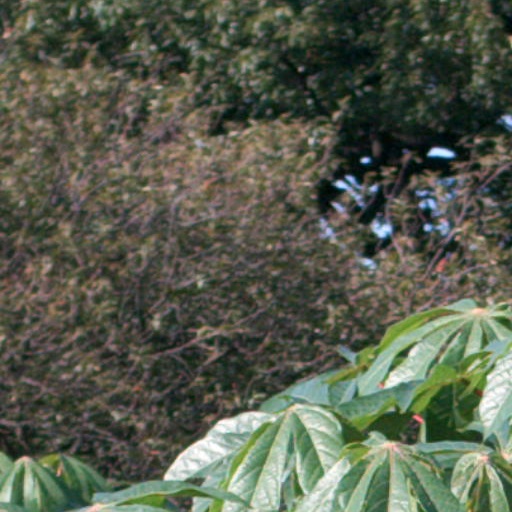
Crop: cassava